Shane Lemieux

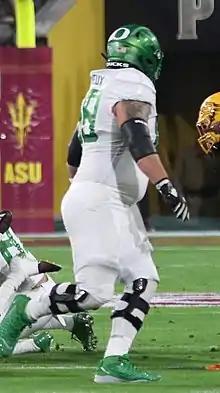
Lemieux with the Oregon Ducks in 2019

Shane Lemieux (born May 12, 1997) is an American professional football guard for the New Orleans Saints of the National Football League (NFL). He played college football for the Oregon Ducks, and was selected by the New York Giants in the fifth round of the 2020 NFL draft.